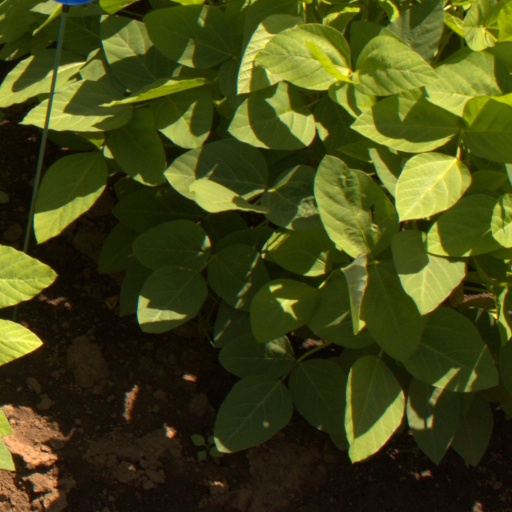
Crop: soybean